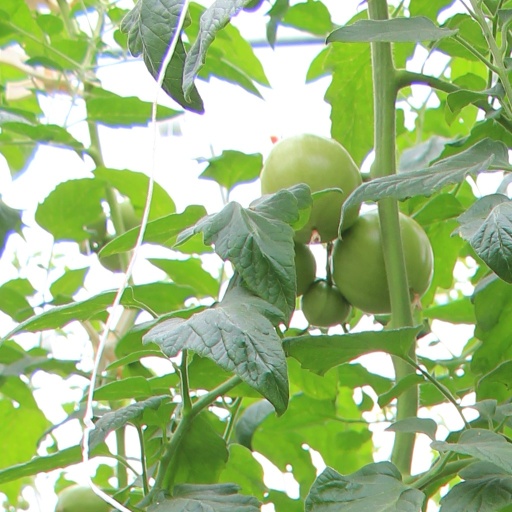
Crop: tomato